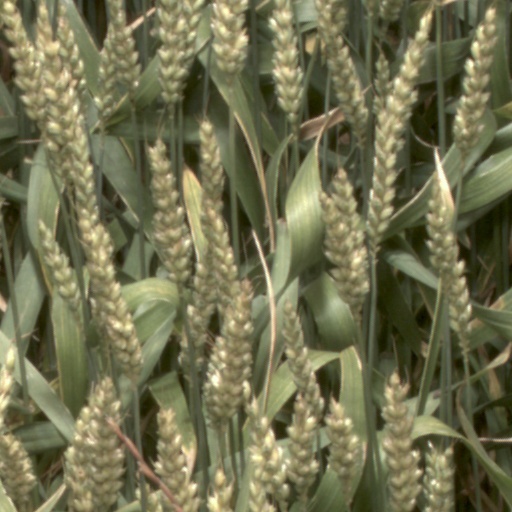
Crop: wheat